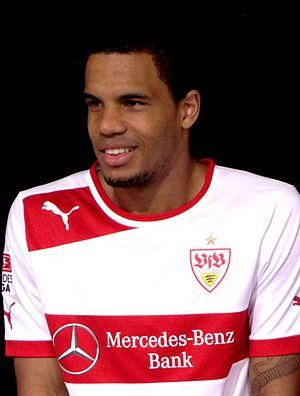
Daniel Didavi, né le 21 février 1990 à Nürtingen, est un footballeur professionnel allemand. Il évolue au poste de milieu offensif au sein du club allemand du VfB Stuttgart.